Prunus padus

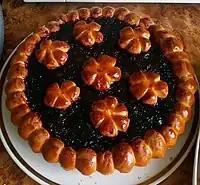

In Russia the fruit of the tree is still used for culinary purposes. The dried berries are milled into a flour of variable fineness that forms the principal ingredient of bird-cherry cake. The flour is brown, and so is the cake, even though there is no chocolate in it. Both flour and cake are sold in local stores and bakeries. In a more conventional method of preparation, fresh bird cherries may also be minced and cooked to make jam.